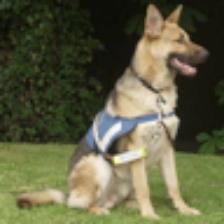
Label: NonHuman